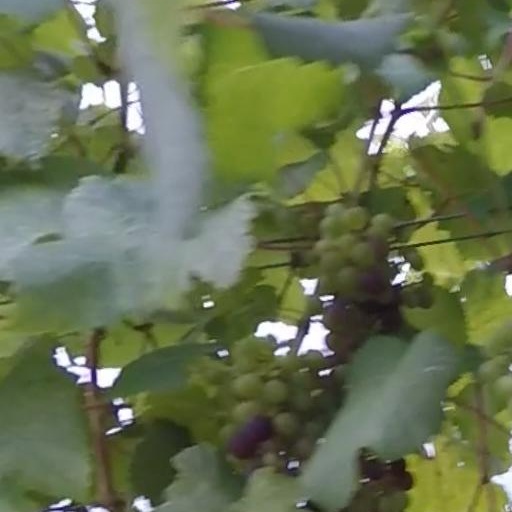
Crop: grape